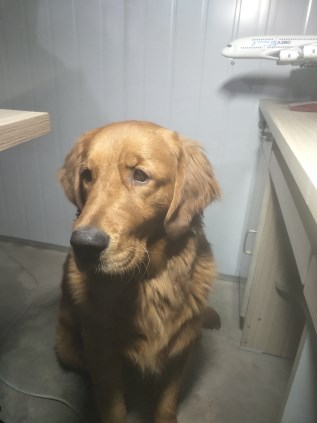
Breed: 5355-n000126-golden_retriever